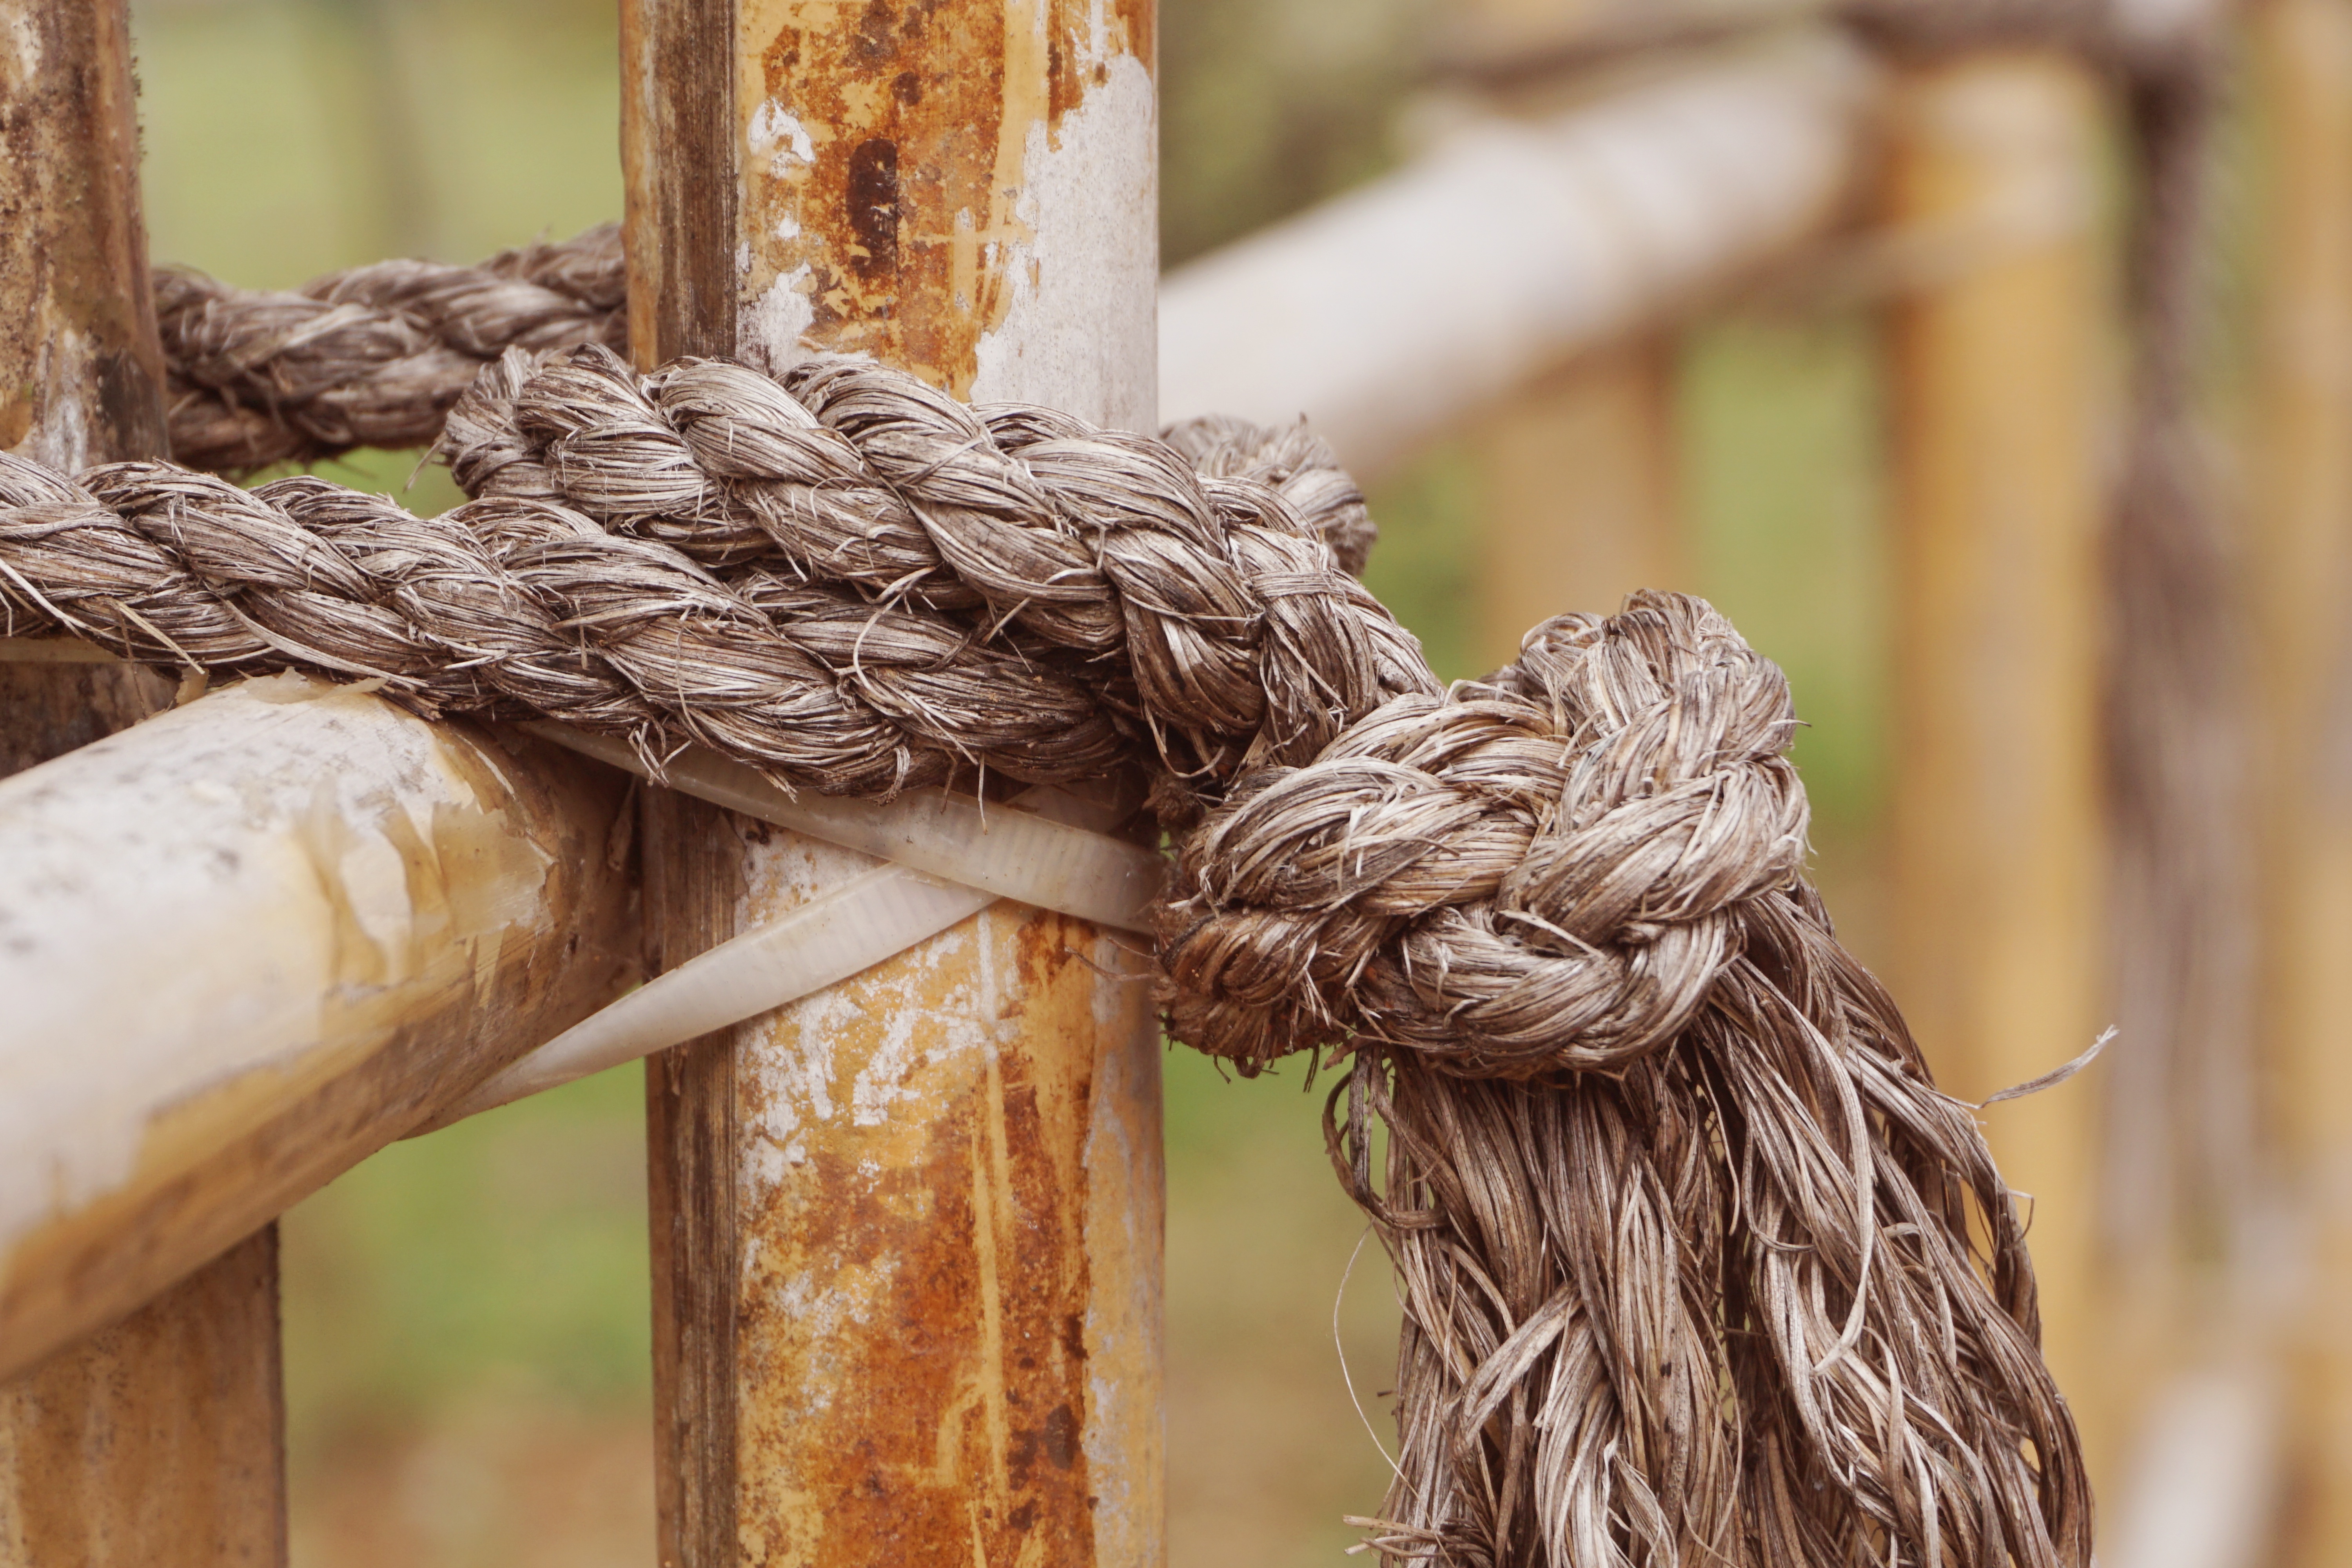
tree, branch, rope, fence, wood, vintage, retro, trunk, old, spring, twig, thread, close up, carving, knot